Desert monitor

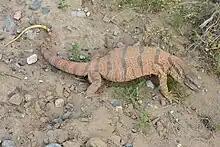
Caspian monitor ("V. g. caspius")

"V. g. griseus" (grey monitor) has five to eight narrow grey bands on its back, as well as 19-28 bands on its tail. Its tail is more rounded that those of the other subspecies, and the final size of the adult depends on which habitat they are living. Their coloration can be from simple grey (in desert-like ecosystems) to bright orange (in areas with large amounts of plant growth). Their most common prey is lizards and snakes, but can also include ground-nesting birds and other small mammals.